Blowout preventer

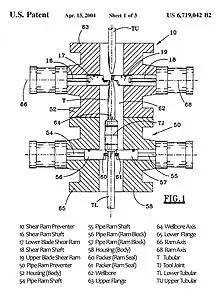
Patent Drawing of a Varco Shaffer Ram BOP Stack. A shear ram BOP has cut the drillstring and a pipe ram has hung it off.

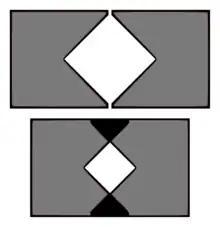
Schematic view of closing shear blades

Shear rams are designed to shear the pipe in the well and seal the wellbore simultaneously. It has steel blades to shear the pipe and seals to seal the annulus after shearing the pipe.